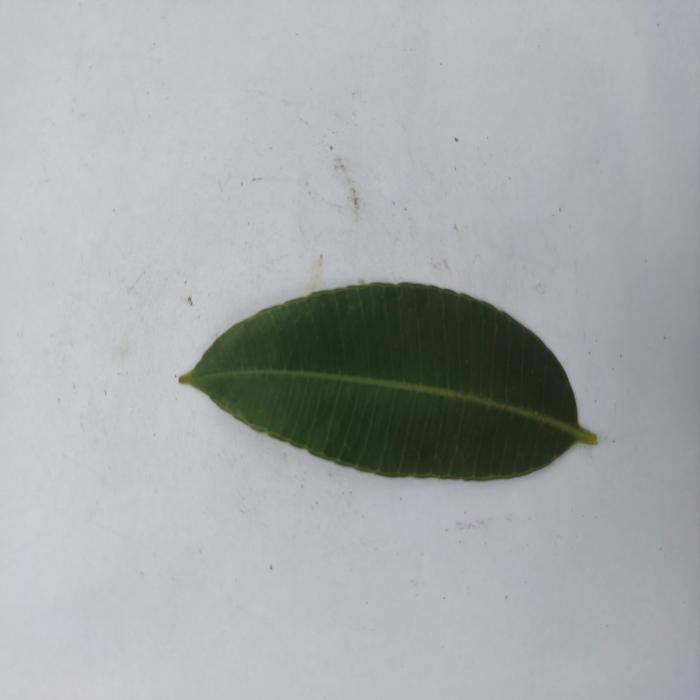
Crop: Hog Plum
Leaf condition: Heathy_Leaf